Bastard (1940 film)

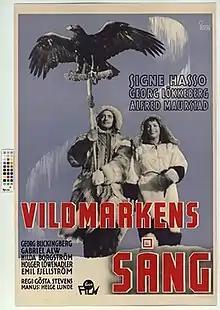

Bastard or The Song of the Wilderness is a 1940 Norwegian-Swedish drama film directed by Helge Lunde and Gösta Stevens and starring Georg Løkkeberg, Signe Hasso and Alfred Maurstad. The story is based on the story "Basterd" by F. W. Remmler.